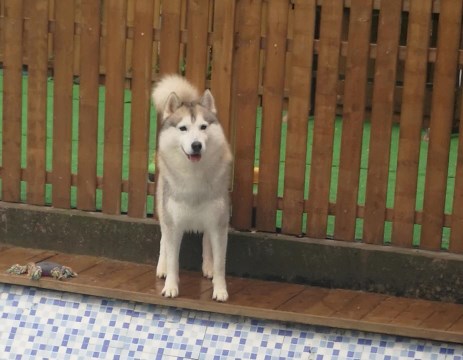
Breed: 1160-n000003-Siberian_husky